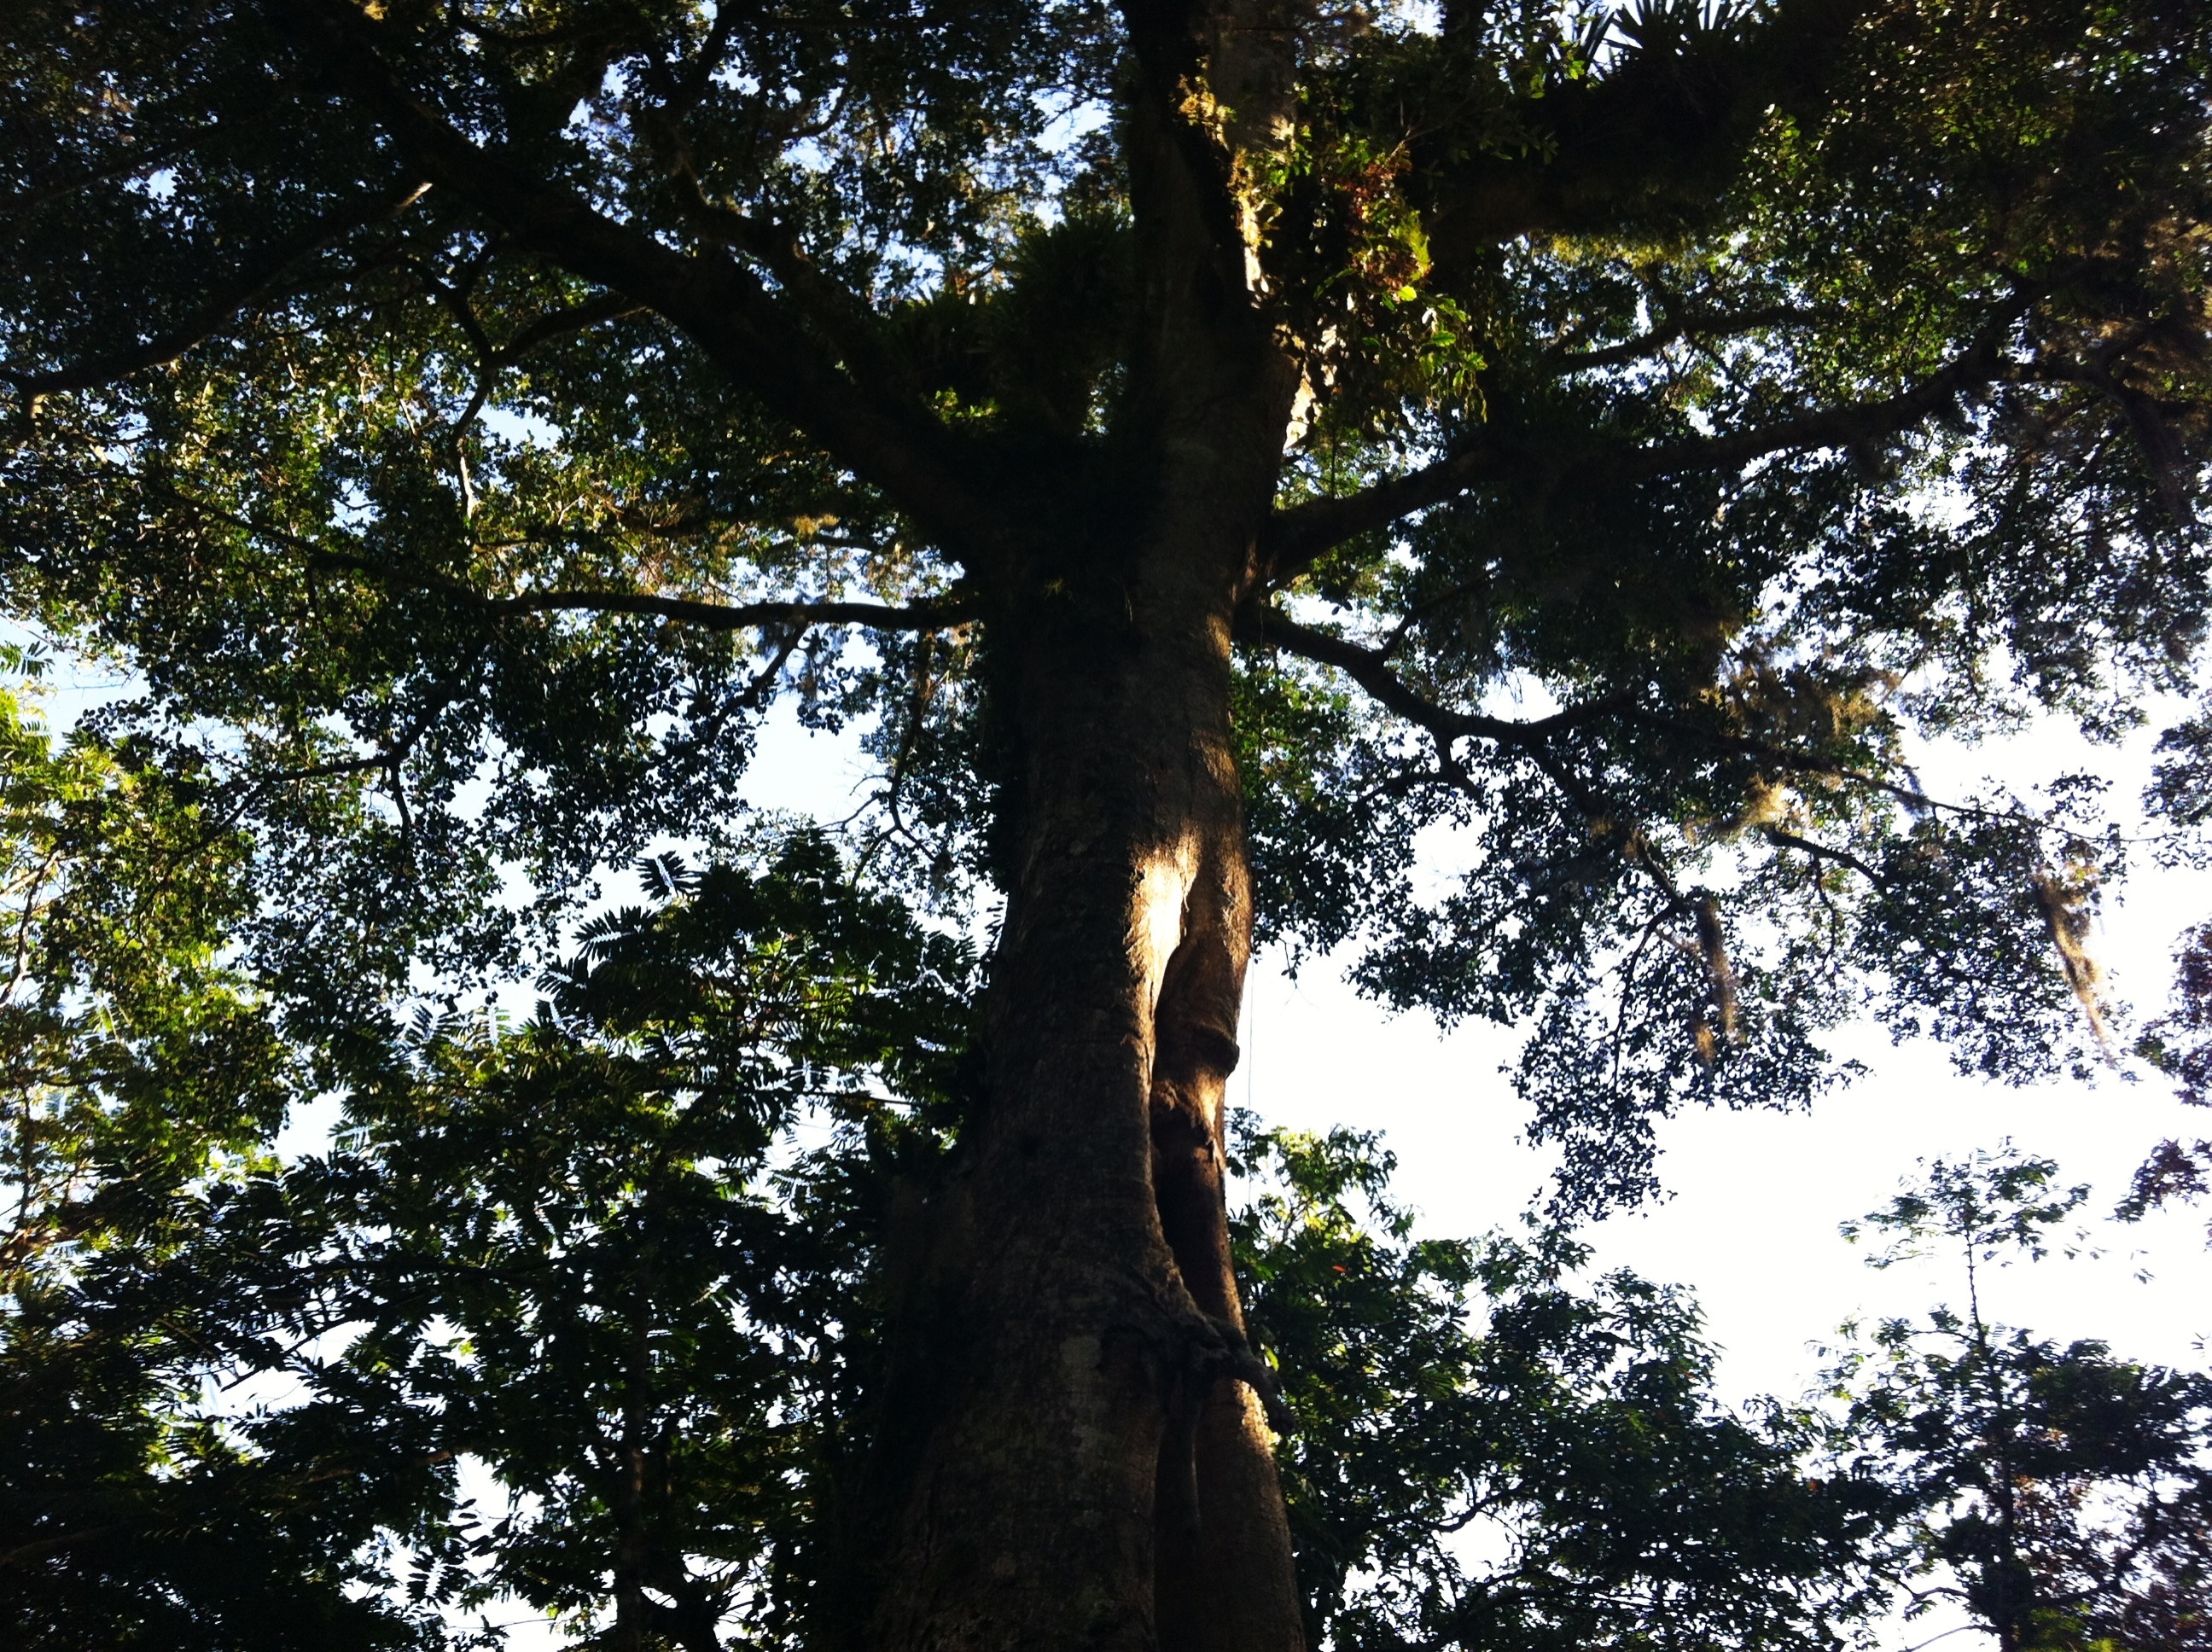
tree, nature, forest, branch, plant, sky, wood, sunlight, leaf, flower, trunk, foliage, green, natural, autumn, botany, garden, ecology, trees, woodland, organic, flowering plant, woody plant, land plant